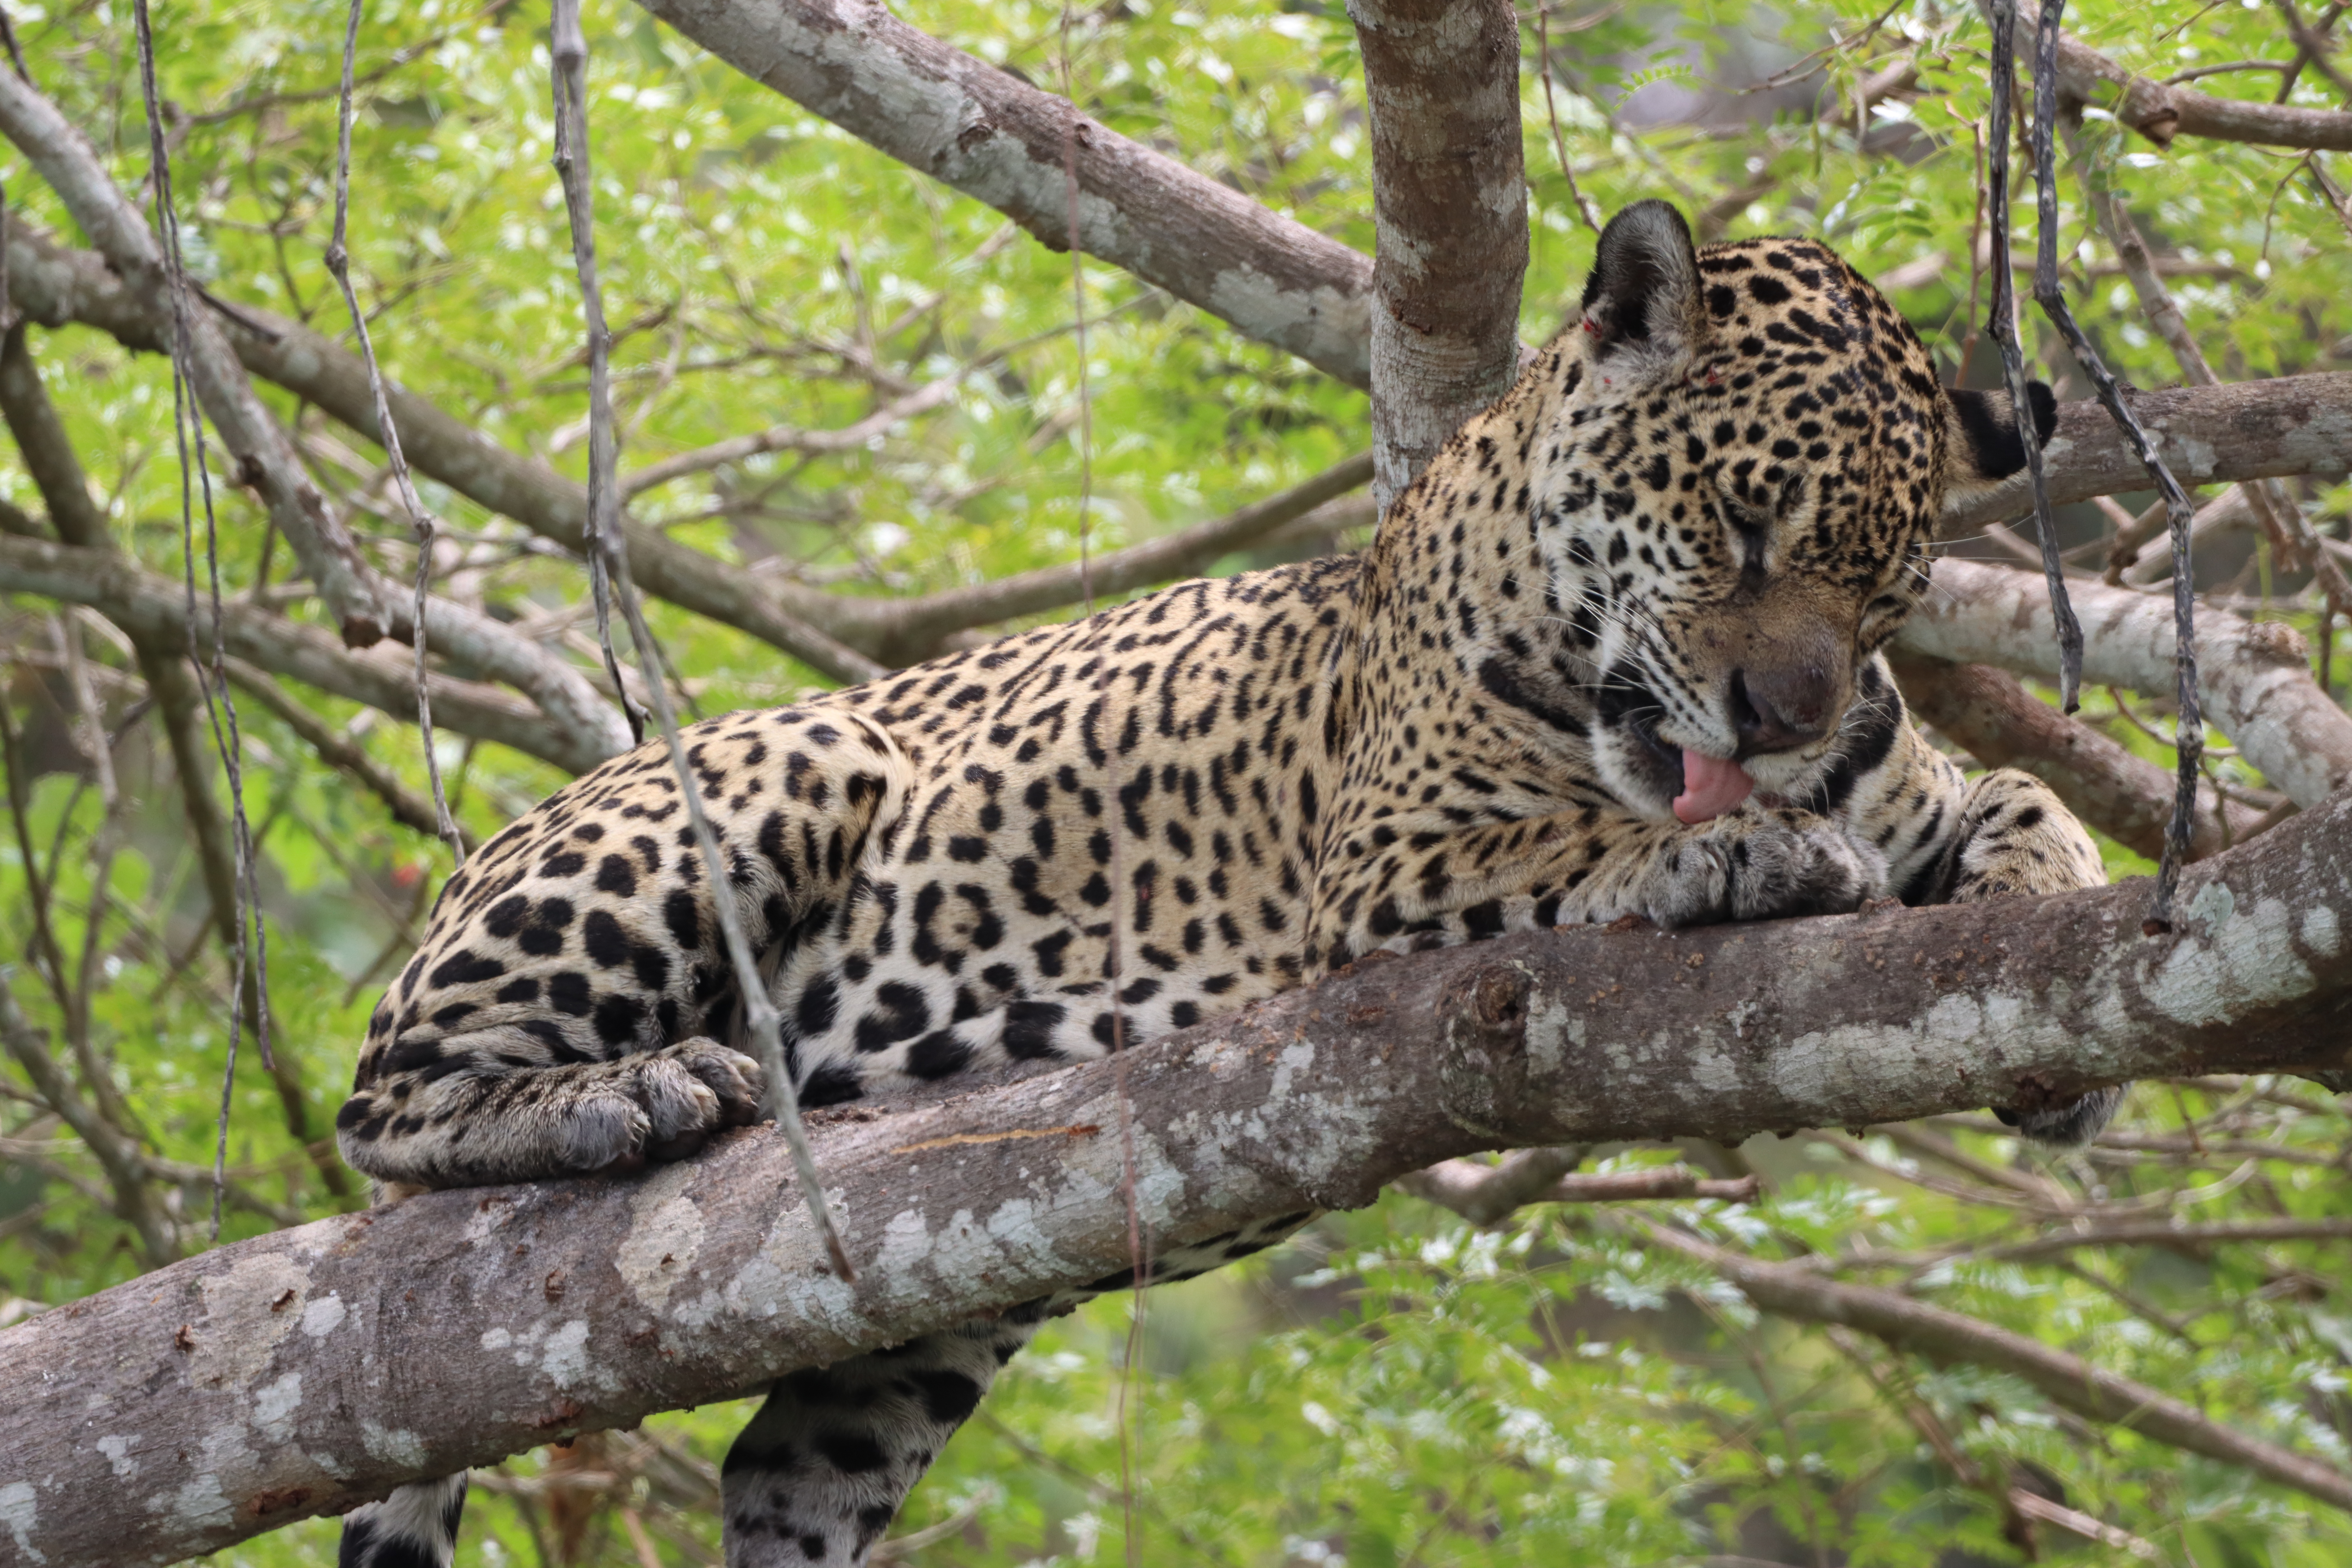
Jaguar: Medrosa